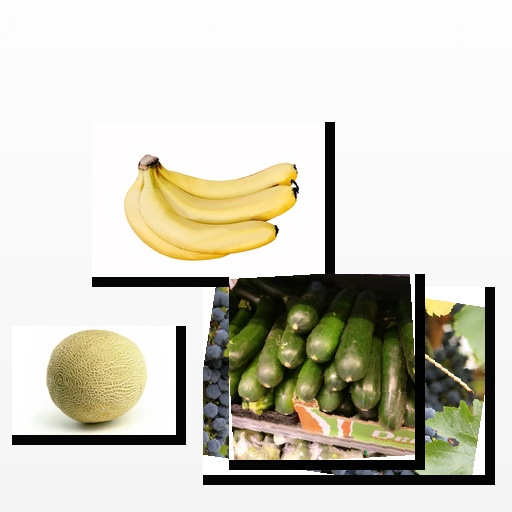
Food items: cantaloupe, zucchini, banana, grapes